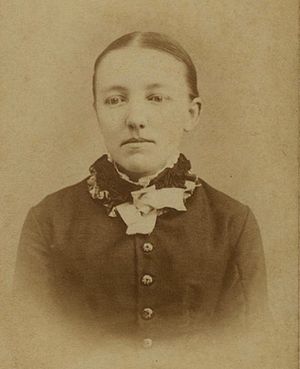
Mary Ingalls
Mary Amelia Ingalls
Mary Amelia Ingalls blev født nær byen Pepin, Wisconsin. Hun var det første barn af Caroline Ingalls og Charles Ingalls. Hun var den ældre søster til forfatteren Laura Ingalls Wilder, som er bedst kendt for sin Det Lille Hus på Prærien-bogserie.